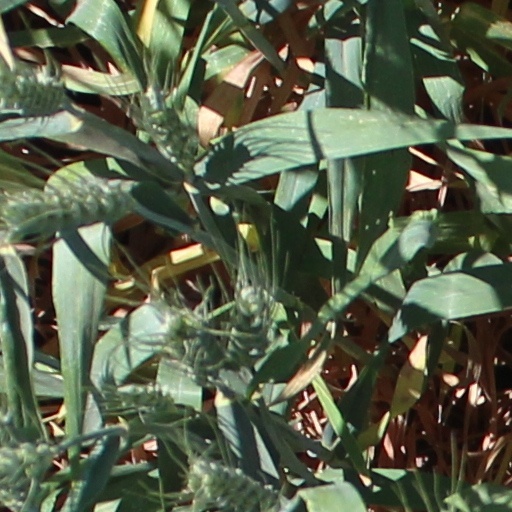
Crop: wheat